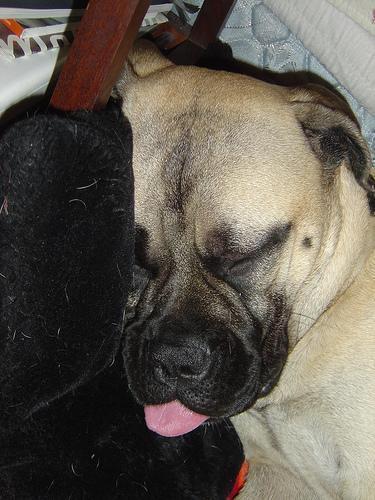
bull_mastiff